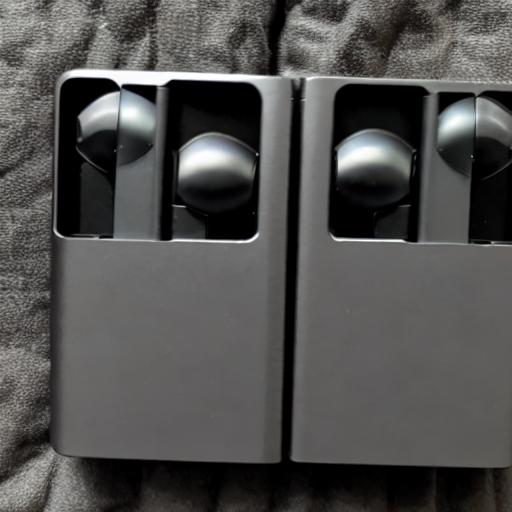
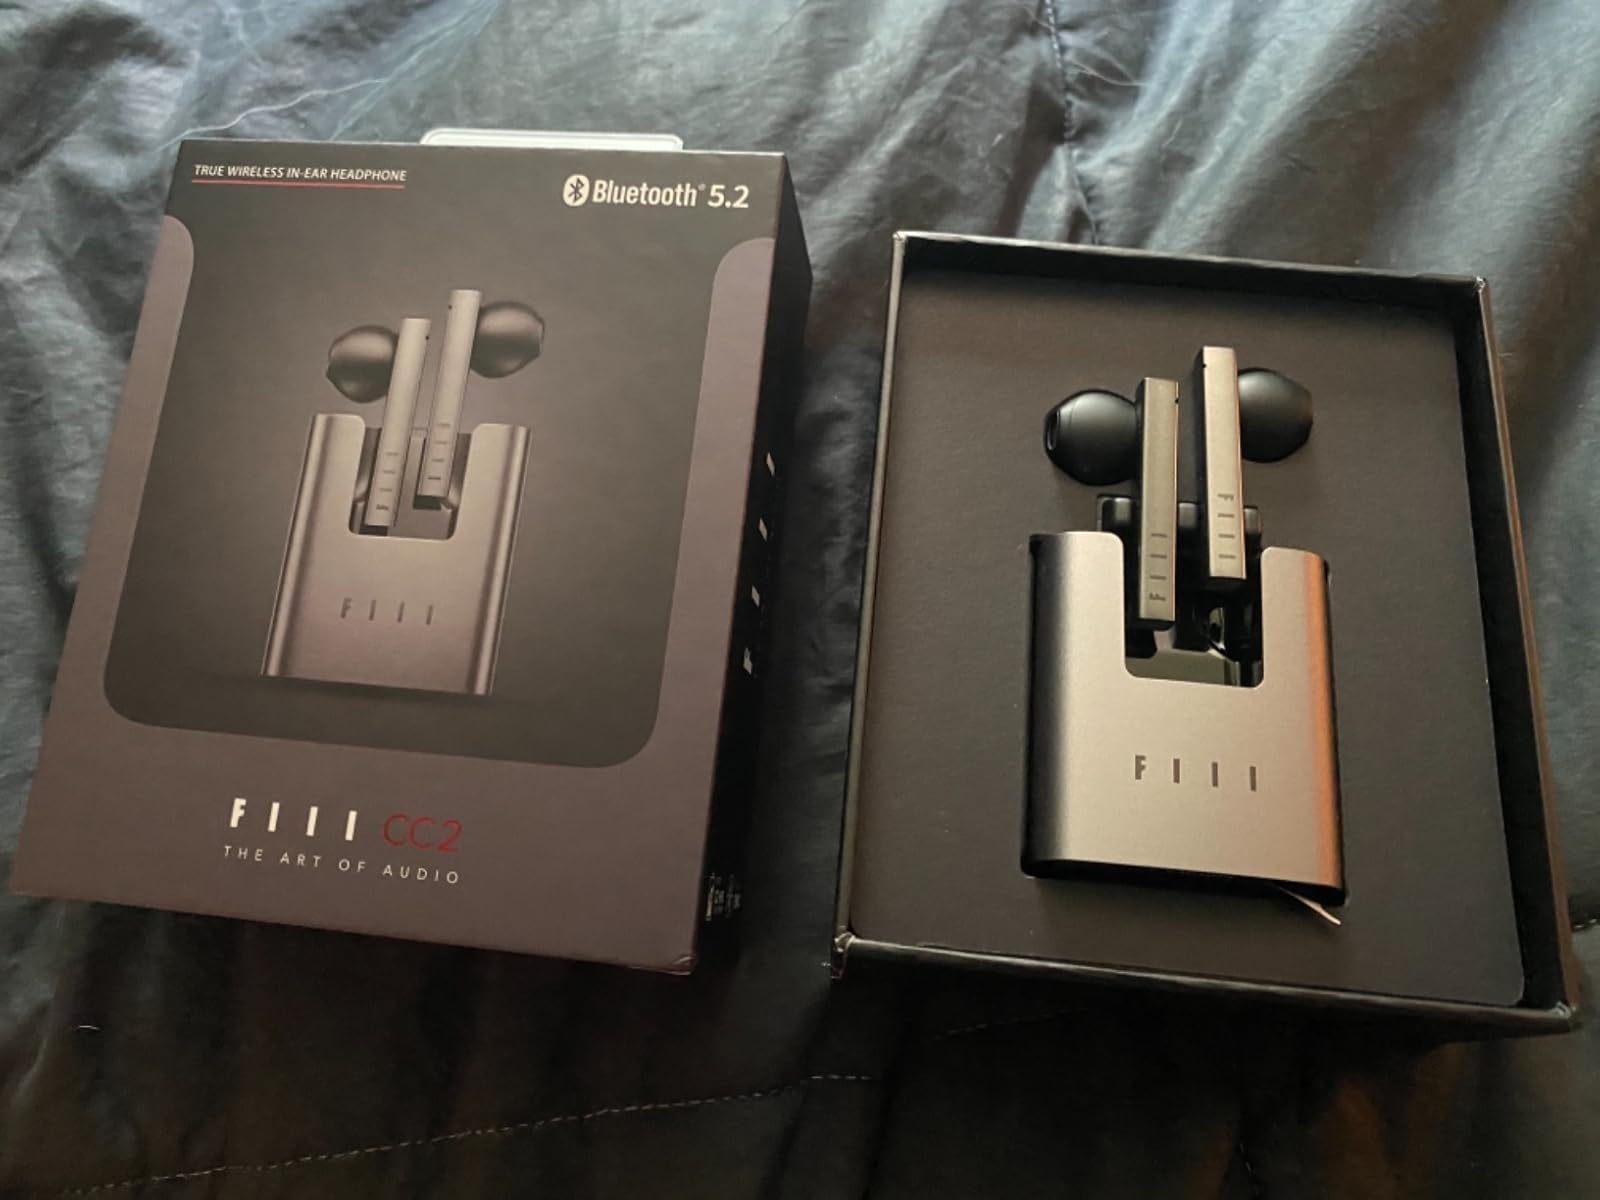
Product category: earbuds
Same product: no